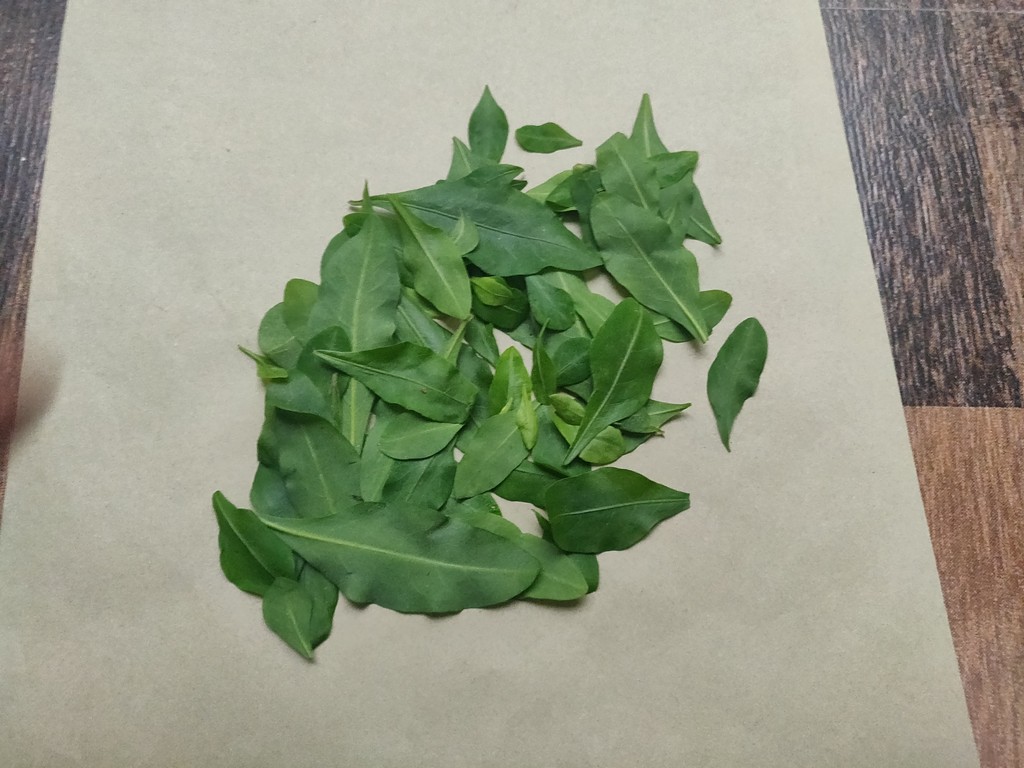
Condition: Healthy
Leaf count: multiple
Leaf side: unknown